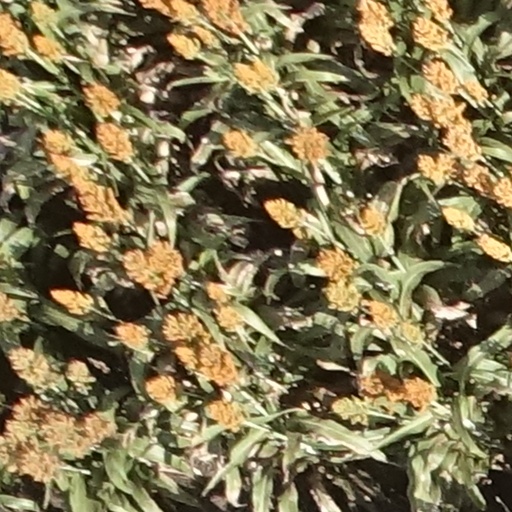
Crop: sorghum